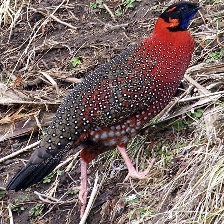
Species: SATYR TRAGOPAN
Scientific name: TRAGOPAN SATYRA